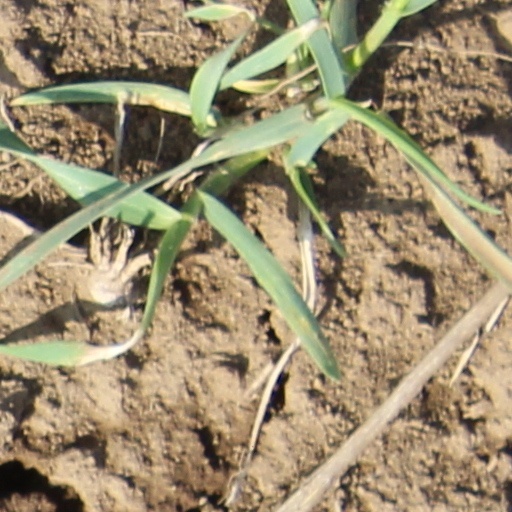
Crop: wheat